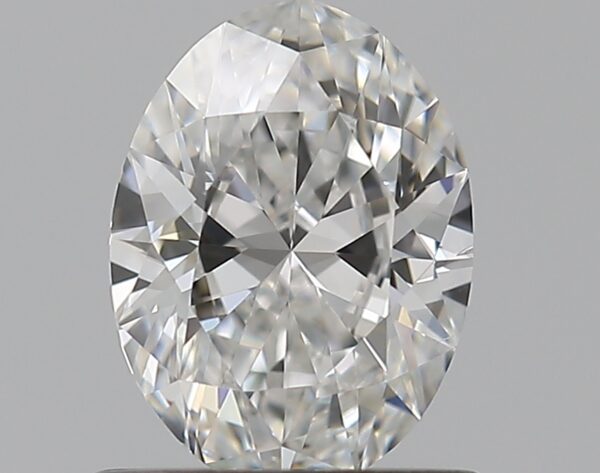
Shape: oval
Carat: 0.7
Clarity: SI1
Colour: F
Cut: GD
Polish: VG
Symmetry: GD
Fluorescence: N
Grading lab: GIA
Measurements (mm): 6.77 x 5 x 3.1